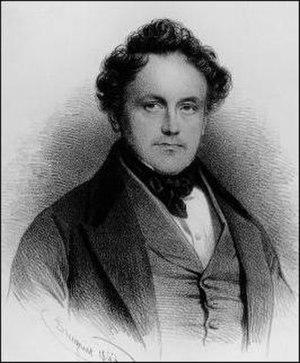
Jean-François Henot, né le 10 décembre 1799 à Malines et mort le 13 janvier 1865 à Malines, est un magistrat et homme politique belge.